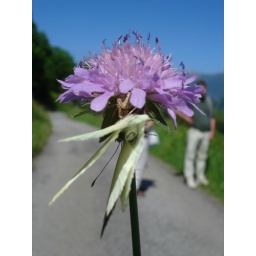
lynne - sony DCS W10, flower and butterfly in my hold